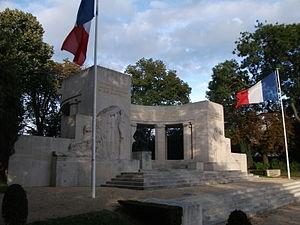
Monument aux morts de la ville Reims, place de la République, adossé au cimetière du nord.
Le monument aux morts est situé à Reims dans le département de la Marne et la région Champagne-Ardenne. Il a été conçu par l'architecte Henri Royer avec la collaboration du sculpteur Paul Lefebvre.
Henri Royer est un architecte français qui a largement contribué à la reconstruction de la ville de Reims après la Première Guerre mondiale.